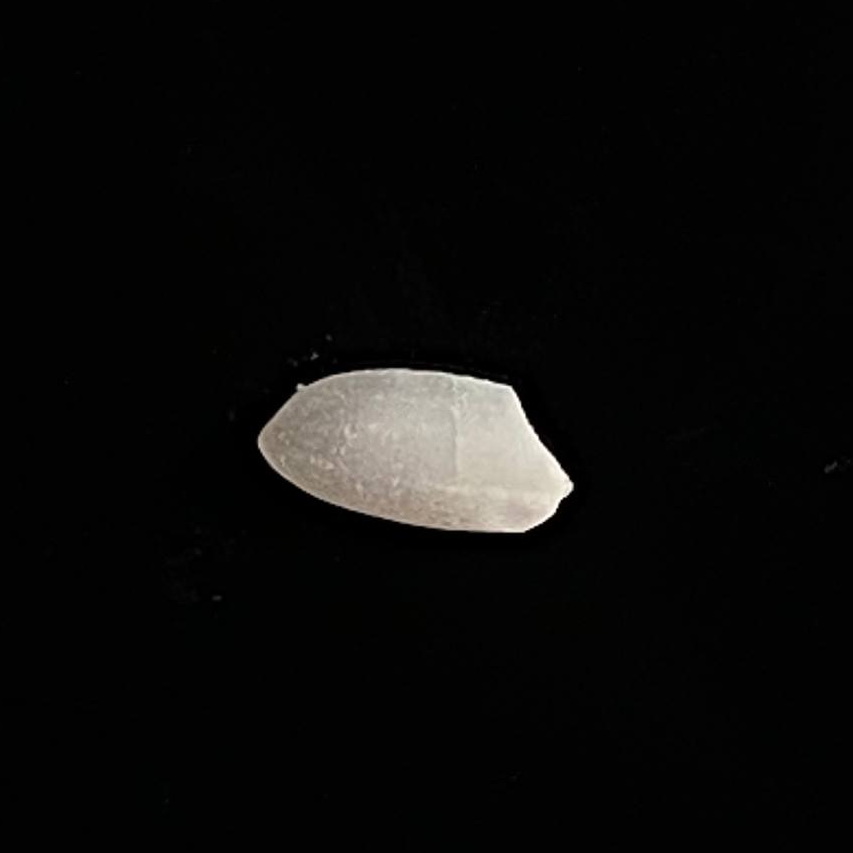
Rice variety: Chinigura_Polao